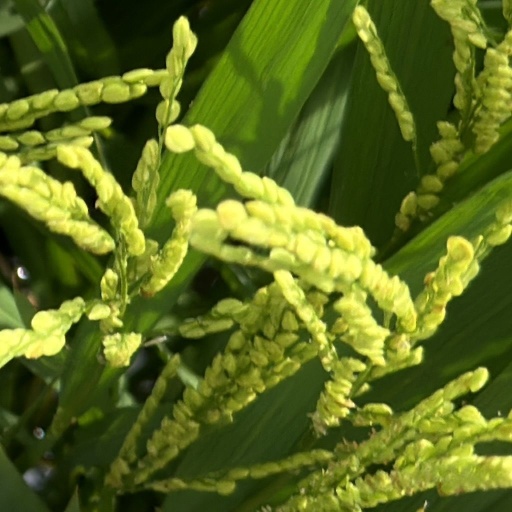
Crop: rice